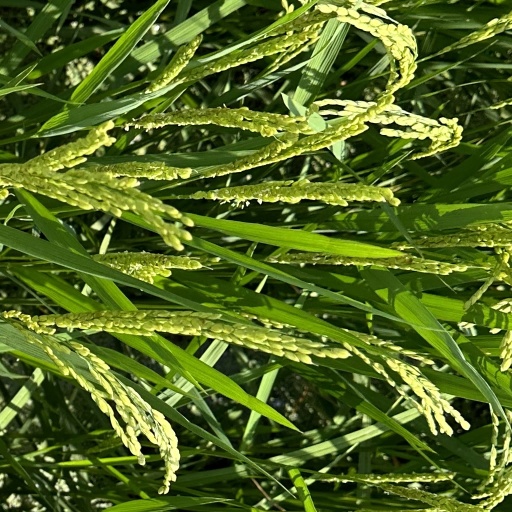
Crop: rice